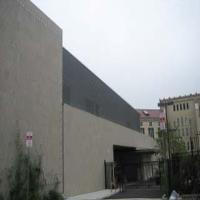
Weather: cloudy or overcast